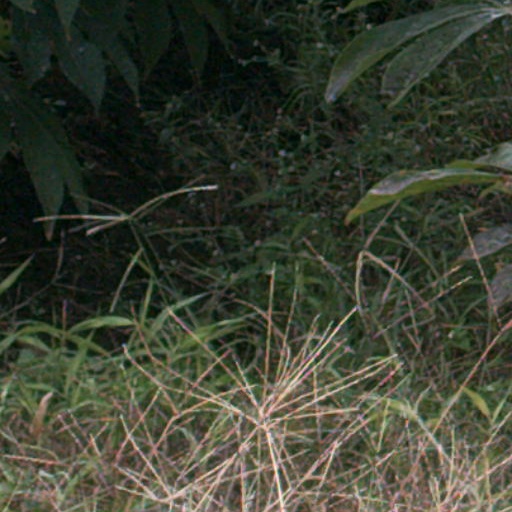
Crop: cassava